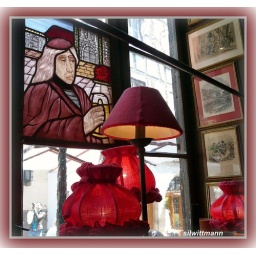
"Au Vieux Strasbourg": Alsacian decor: stained glass window and decor pieces inside the restaurant in Strasbourg